Ferrari F2008

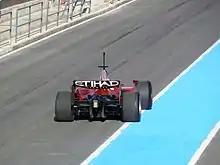
Etihad Airways logo shown on the rear wing of the F2008 during the pre-season testing in the Algarve International Circuit

Like its predecessor, the F2008 was painted all red. The team's principal sponsor is Philip Morris, the parent company of Marlboro. Ferrari was the only team to have a cigarette brand as its main sponsor in 2008, despite the tobacco advertising ban. Although Ferrari could have used the Marlboro logos in Bahrain, Monaco, and China, Ferrari did not use the lettering in these races either. So it happened that throughout the season the brand name was indicated by a bar code and was not seen in any race. Etihad Airways joined as a new sponsor and advertised on the back of the rear wing.